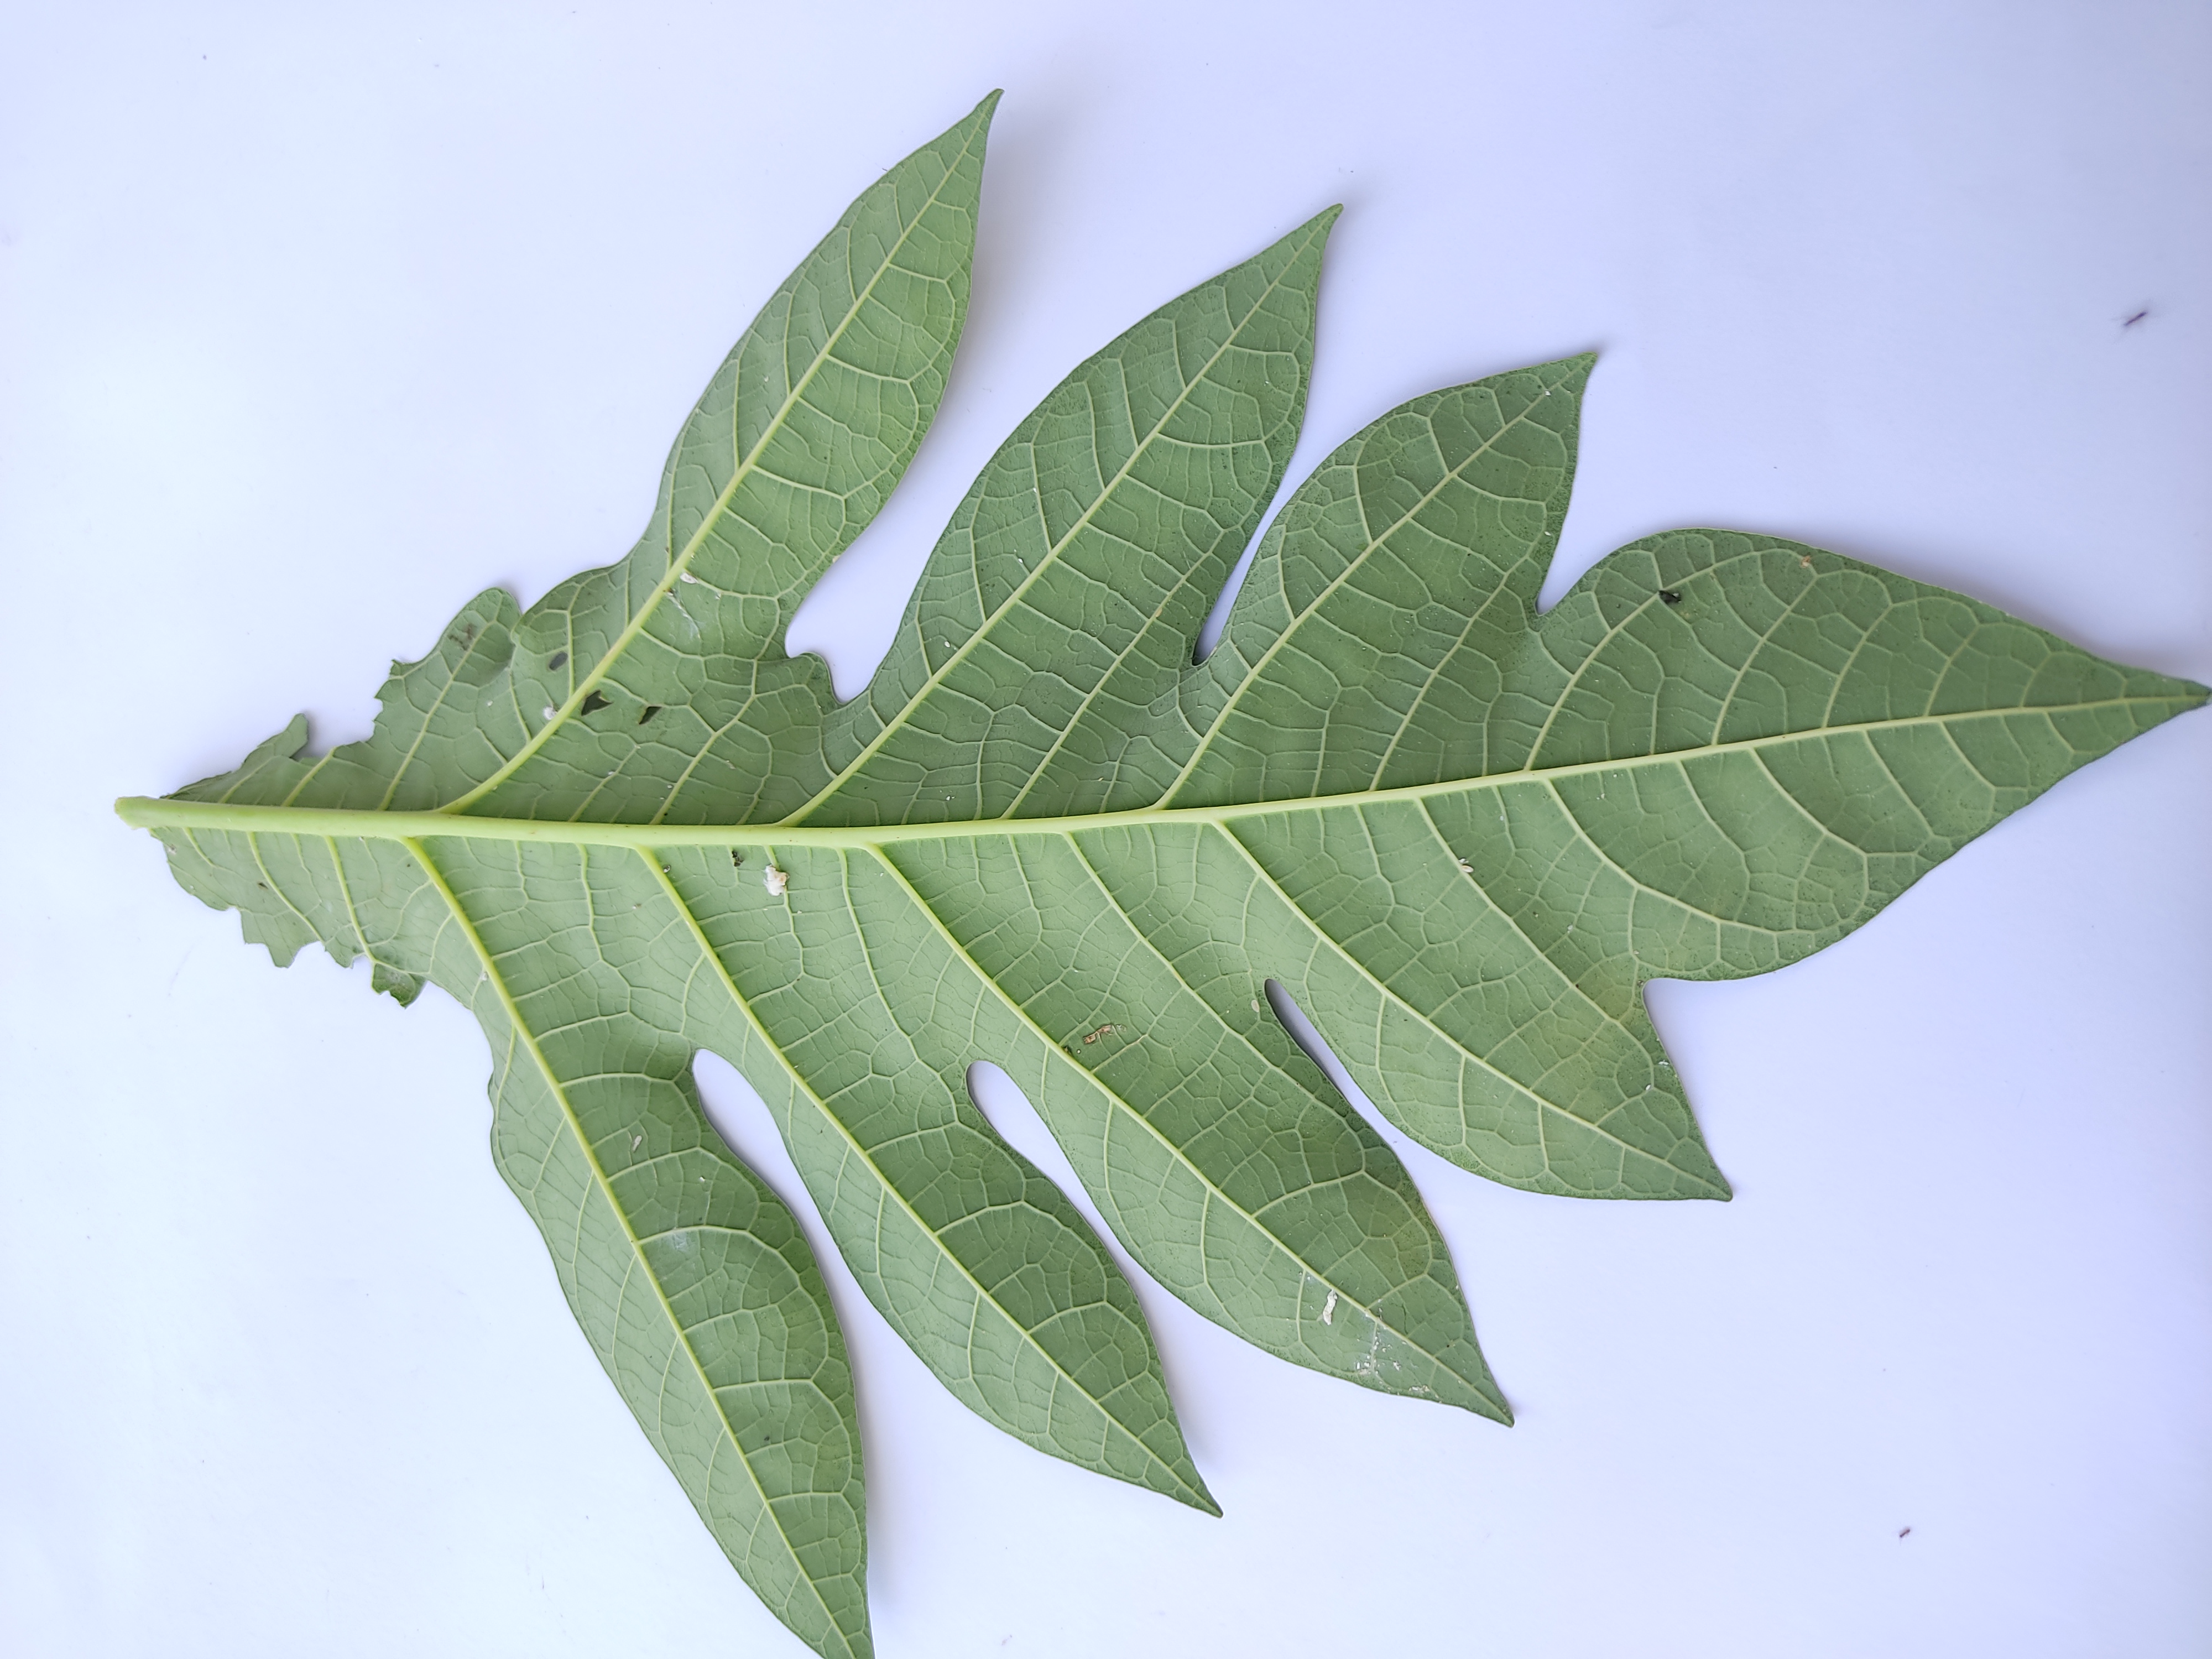
Label: Mealybug